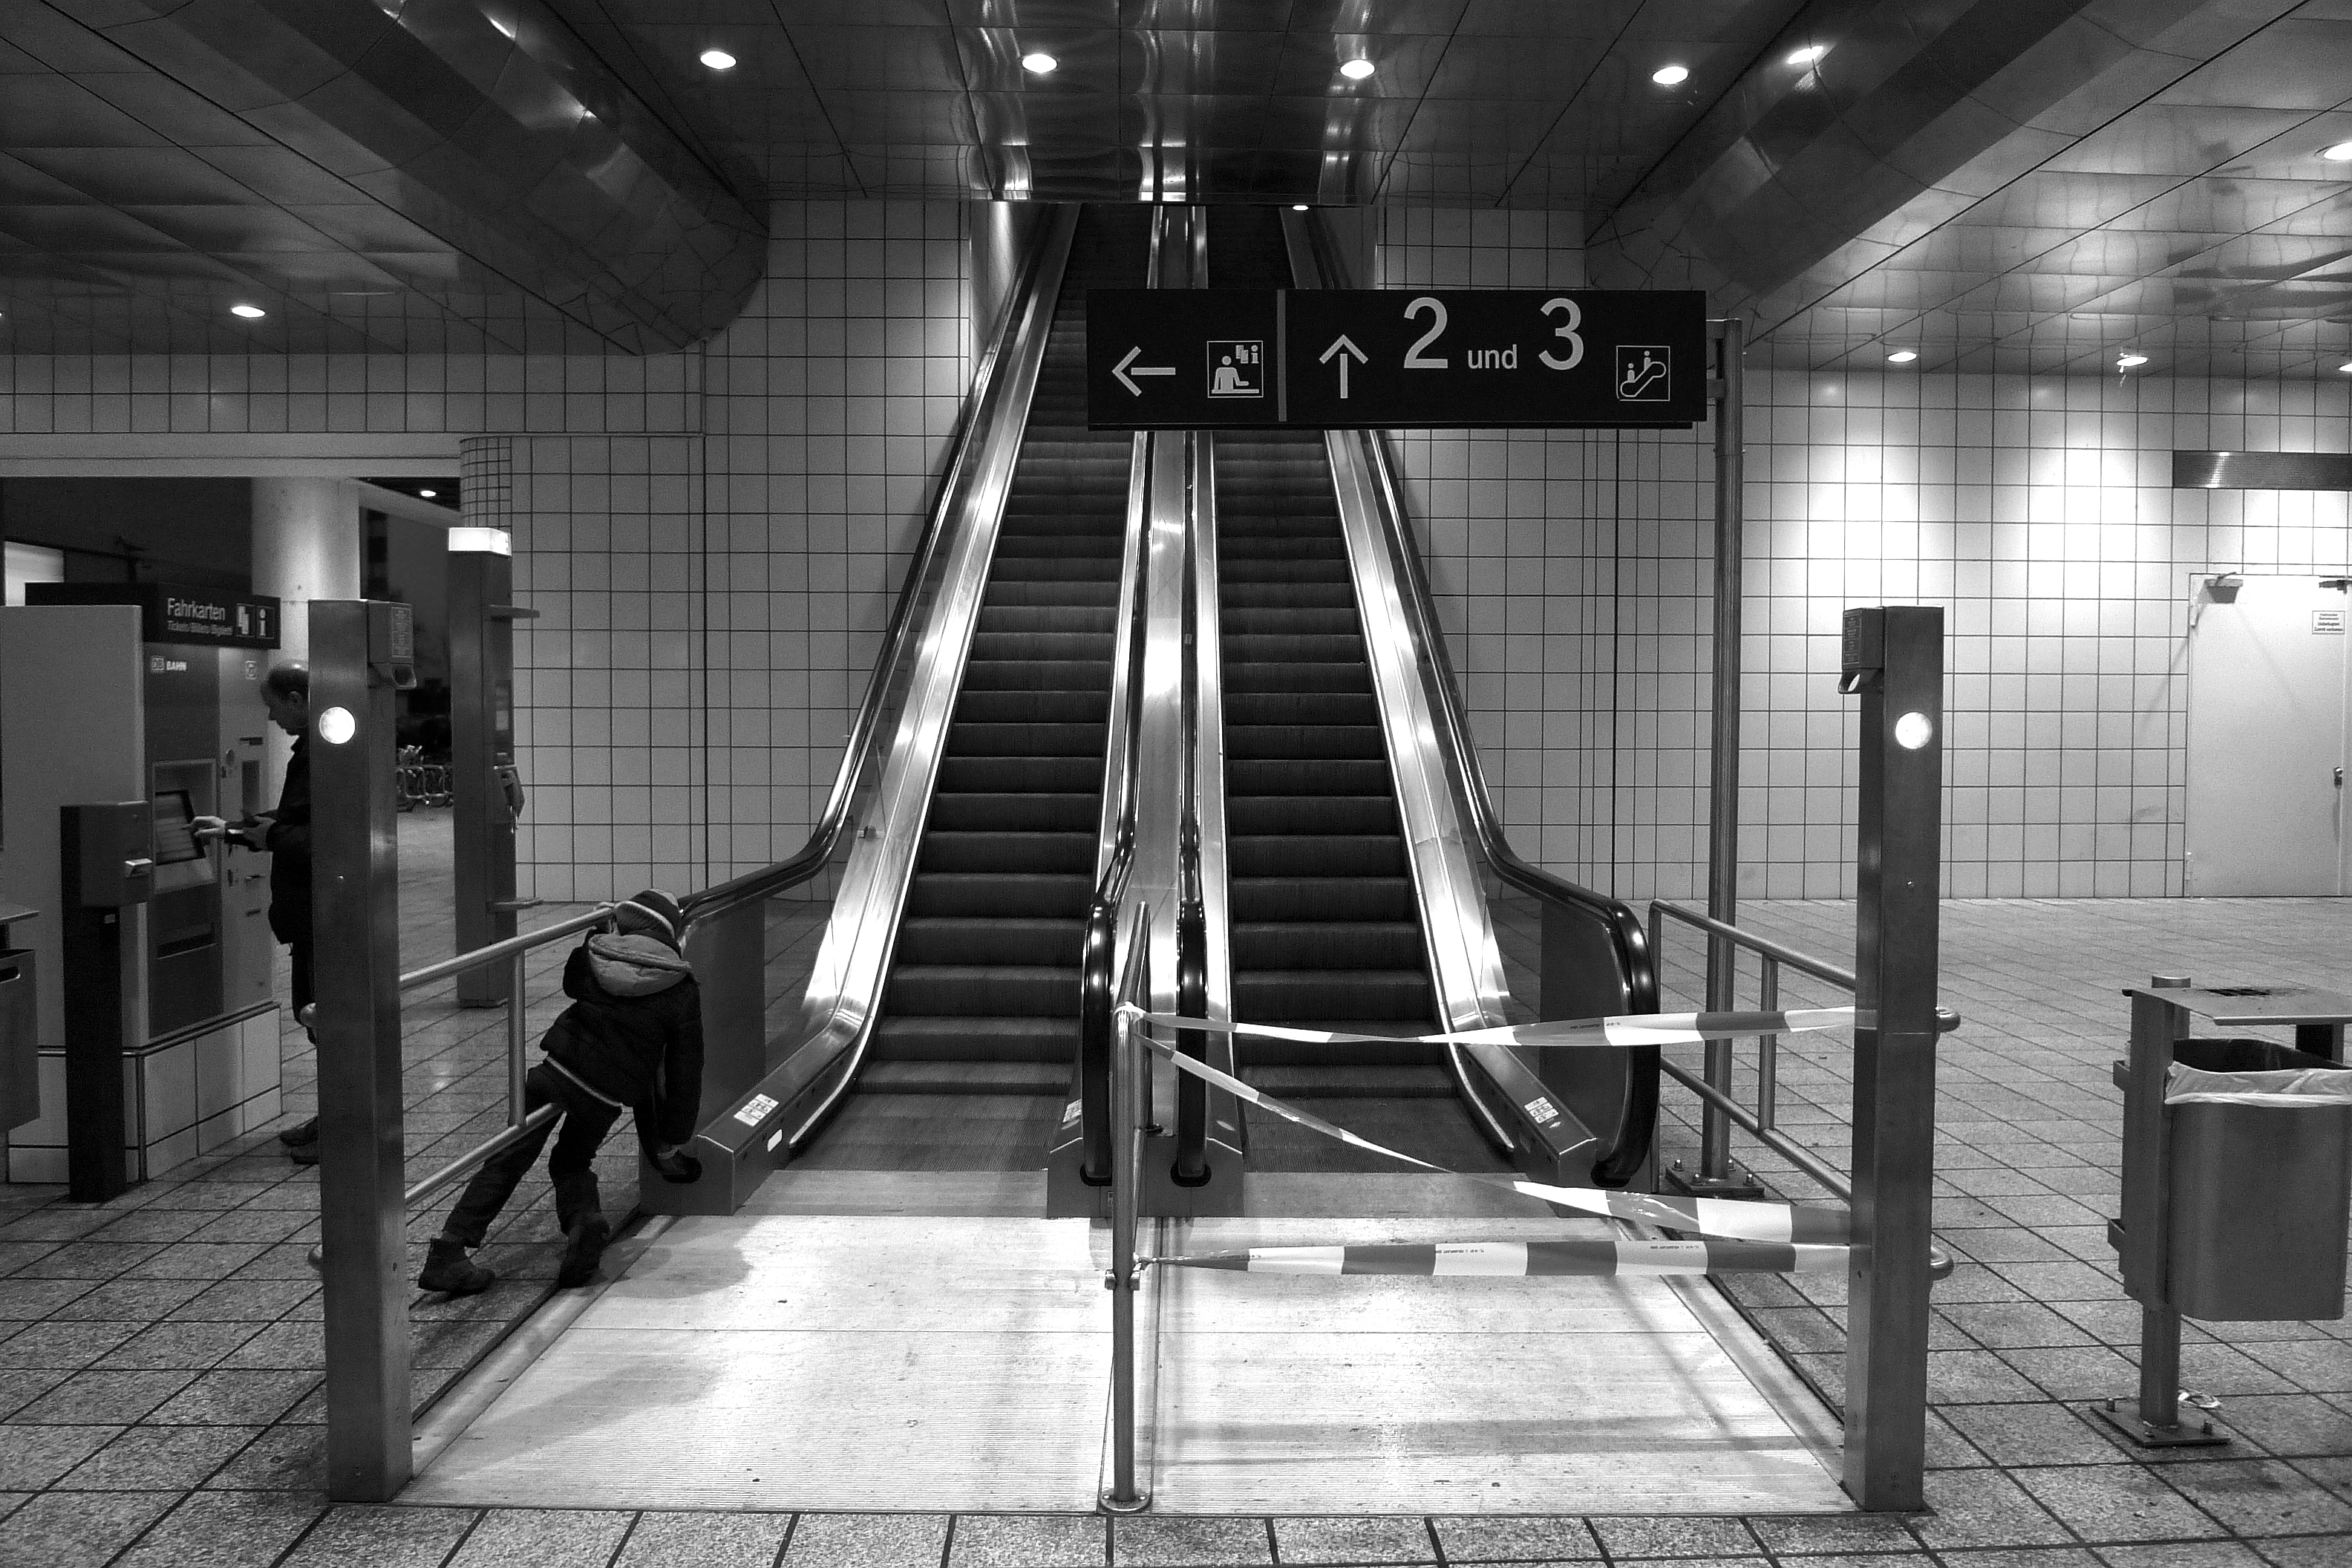
light, black and white, railway, white, photography, station, black, monochrome, interior design, bw, blackandwhite, blackwhite, design, symmetry, photograph, germany, alemania, allemagne, sw, schwarzweiss, bahnhof, schwarzweis, image, shape, germania, strassenbahn, haltestelle, ludwigshafenamrhein, ludwigshafen, schwarzweissfotografie, schwarzweisfotografie, ludwigshafenrhein, ludwigshafenrh, ludwigshafenarhein, straba, strasenbahn, monochrome photography